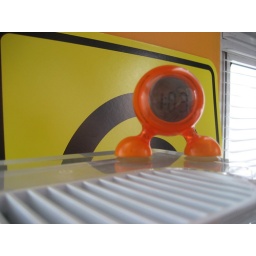
orange clock stands near the convection vent.